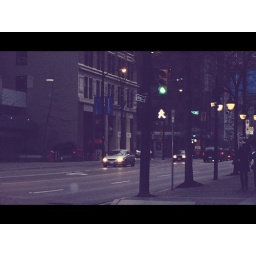
street near the water front St.